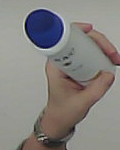
Product: dove_spray